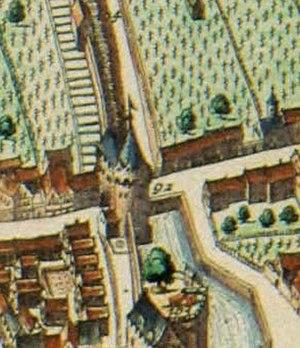
Porte de Vivegnis
Les portes de ville de Liège sont les portes aménagées dans l'enceinte de Notger au XIᵉ siècle et la seconde enceinte de Liège du XIIIᵉ siècle. Elles ont toutes été démolies et, au XIXᵉ siècle, seule subsiste la porte des Bégards.